Allegory

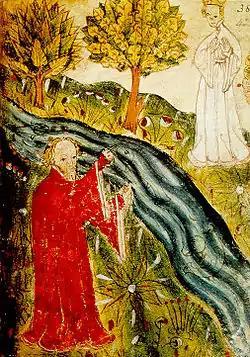
"Pearl", miniature from Cotton Nero A.x. The dreamer stands on the other side of the stream from the Pearl-maiden. "Pearl" is one of the greatest allegories from the High Middle Ages.

As a literary device or artistic form, an allegory is a narrative or visual representation in which a character, place, or event can be interpreted to represent a meaning with moral or political significance. Authors have used allegory throughout history in all forms of art to illustrate or convey complex ideas and concepts in ways that are comprehensible or striking to its viewers, readers, or listeners.